Ray Mathews

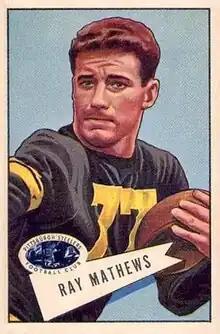
Mathews on a 1952 Bowman football card

Raymond Dyral Mathews (February 26, 1929 – December 20, 2015) was an American professional football player who was a halfback and end in the National Football League (NFL) for the Pittsburgh Steelers and the Dallas Cowboys. He played college football for the Clemson Tigers.